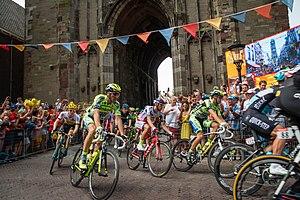
La 2ᵉ étape du Tour de France 2015 se déroule le dimanche 5 juillet 2015 entre Utrecht et l'île artificielle de Neeltje Jans aux Pays-Bas sur une distance de 166 kilomètres. Le nom officiel de cette étape est « Ultrecht – Zélande », Zélande étant le nom de la province où se situe l'île. C'est une étape de plaine.